2018 Tour de France

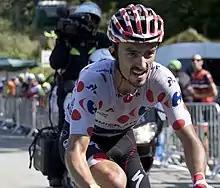
Julian Alaphilippe "(pictured on stage 16)" won the mountains classification's polka dot jersey, winning two of the six mountain stages.

The first stage in the high mountains and first in the Alps, the tenth, was won by rider Julian Alaphilippe, who attacked on his own with to go from a large breakaway group that included race leader Van Avermaet. The aforementioned retained the yellow jersey and extended his lead to 2 min 22 s, when pundits predicted the first day in the Alps would be his last as overall race leader. Alaphilippe also took lead of the mountains classification. Thomas achieved back-to-back wins both from the group of overall contenders on stages eleven and twelve by pushing the breakaway riders until the very end. In the steep summit finish of the eleventh, Thomas attacked in the final , passing lone breakaway rider Mikel Nieve and managed to distance himself from Froome and Dumoulin by twenty seconds to take the win. On the twelfth stage, which was the final day in the Alps, Thomas won the sprint on the flat finish after the climb to Alpe d'Huez. 's Steven Kruijswijk was caught by the group of overall contenders in the final kilometres after he had launched a solo attack with remaining. Following the stage, the general classification top three was: Thomas in first position, Froome second, 1 min 39 s down, and Dumoulin third, a further 11 seconds behind. General classification contender Vincenzo Nibali, who was fourth overall, was forced to withdraw from the Tour following the stage after an incident near the summit of Alpe d'huez where he fell off his bike fracturing a vertebra taking Roglič down with him. It was initially suspected that the crash had been caused by a police motorcycle driving in front of him, but it later emerged that he became caught in a spectator's camera strap. Nibali's team management saw the lack of crowd control from the police and spectators lighting flares as contributing factors. Following the incident, Christian Prudhomme appealed to fans to show the riders more respect. Many riders left the Tour during the Alpine stages, either being forced to abandon due to fatigue and injury, or were disqualified for finishing outside the cut-off time; riders of note were the sprinters Mark Cavendish, Gaviria, Greipel, Groenewegen, and Kittel.